South Chatham Village Historic District

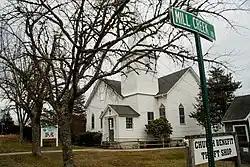
South Chatham Community Church

The South Chatham Village Historic District is a historic district encompassing much of the linear village of South Chatham in Chatham, Massachusetts. Extending eastward from the Harwich town line along Main Street, the district developed in the 18th and 19th centuries as a maritime and farming village. The district was listed on the National Register of Historic Places in 2022.